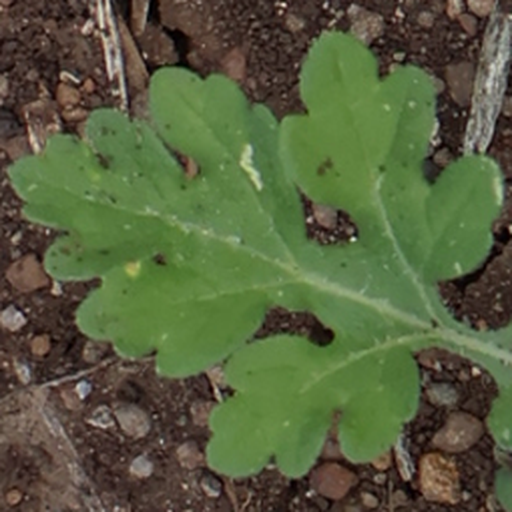
Weed species: Gajar_gavat_(Parthenium hysterophorus)